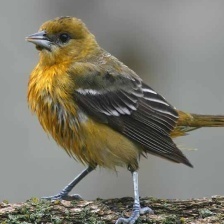
Species: BALTIMORE ORIOLE
Scientific name: ICTERUS GALBULA